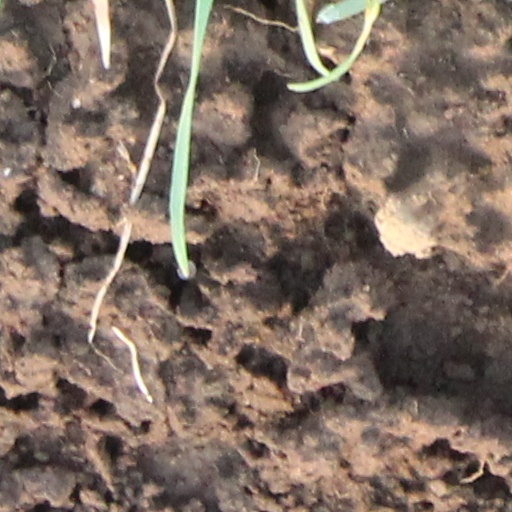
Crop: wheat